Yokokura Station (Miyagi)

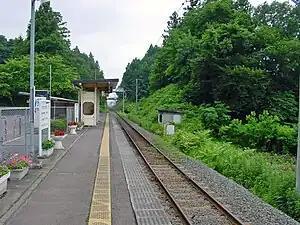
Yokokura Station, June 2003

is a railway station on the AbukumaExpress in the city of Kakuda, Miyagi Prefecture, Japan.